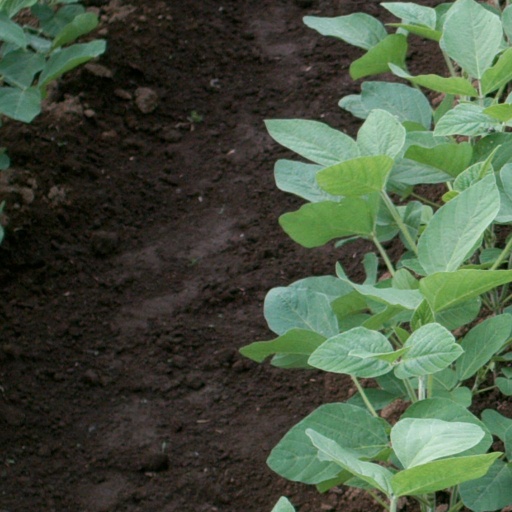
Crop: soybean